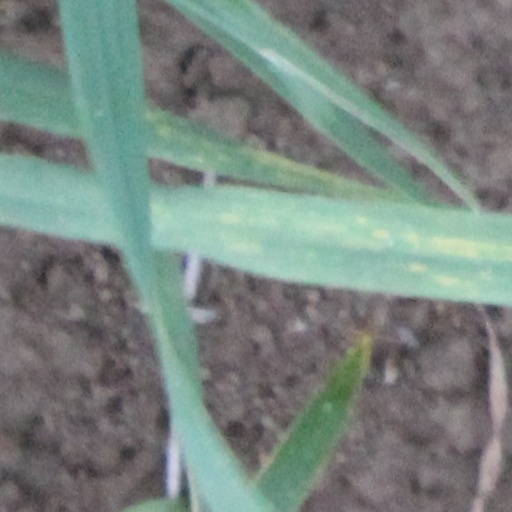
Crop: wheat